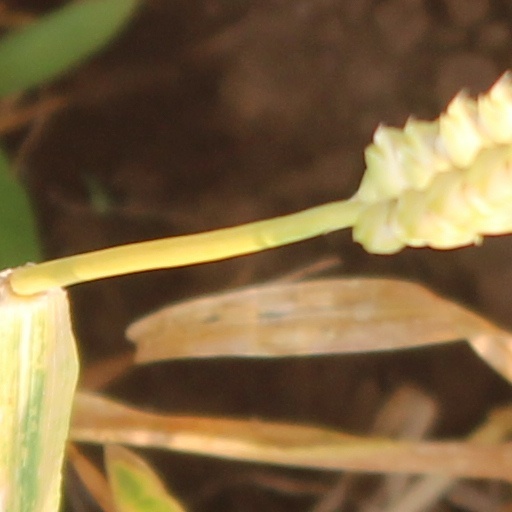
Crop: wheat